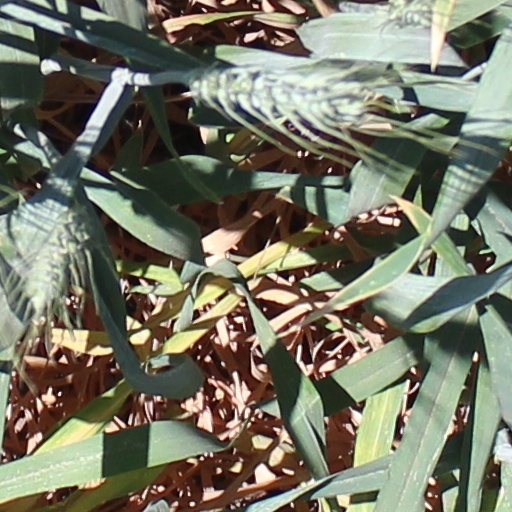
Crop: wheat